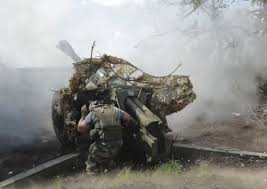
Label: D-30